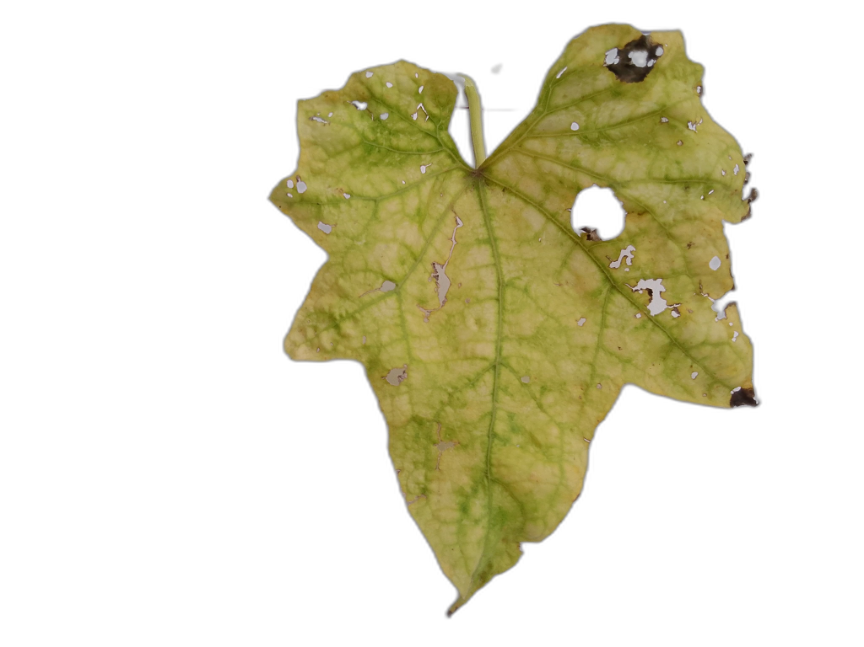
Crop: Zucchini
Label: Anthracnose